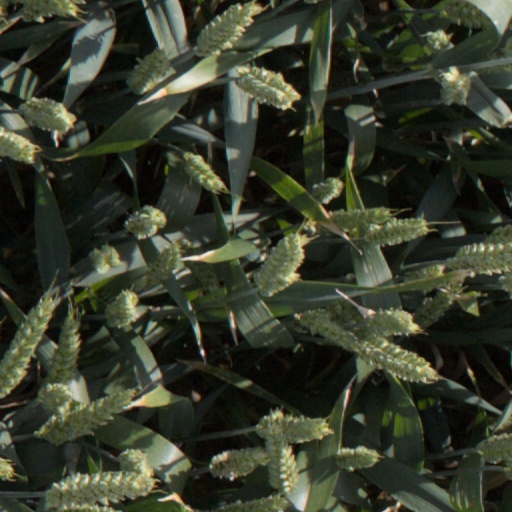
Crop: wheat